J. League Super Top Players

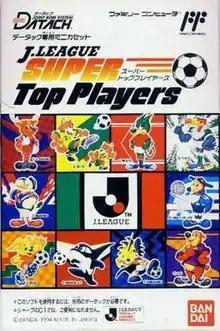
Cover art

is a soccer game for the Family Computer, utilizing the Datach Joint ROM System, which was the barcode reader accessory sold separately.